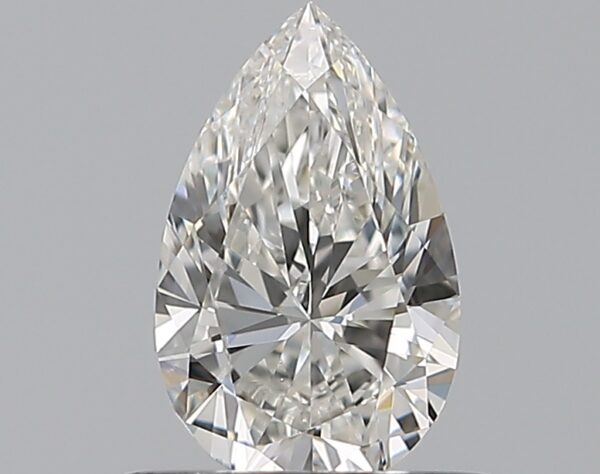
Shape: pear
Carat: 0.5
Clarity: VS1
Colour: G
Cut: EX
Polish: EX
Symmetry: VG
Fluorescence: N
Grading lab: GIA
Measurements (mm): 6.84 x 4.27 x 2.73